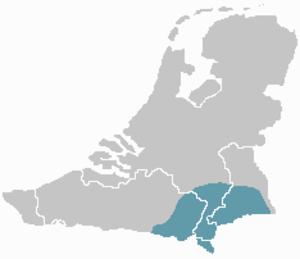
Le limbourgeois est une langue issue du groupe germano-néerlandais.